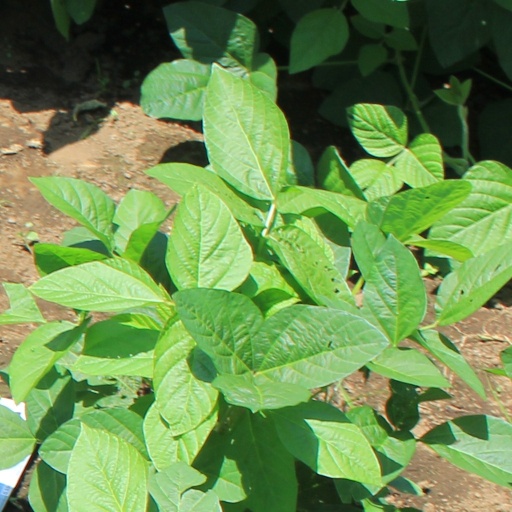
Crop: soybean